New Victory Theater

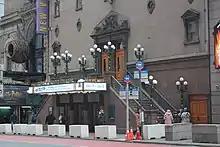
The main entrance stoop, restored in 1995

The 42nd Street Development Corporation had been formed in 1976 to discuss plans for redeveloping Times Square. The same year, the City University of New York's Graduate Center hosted an exhibition with photographs of the Victory and other theaters to advocate for the area's restoration. One plan for the site, in 1978, called for restoring the Victory as a legitimate theater while razing nearby buildings to create a park. Another plan, called the City at 42nd Street, was announced in December 1979 as part of a proposal to restore West 42nd Street around Times Square. Under the plan, the Victory Theatre would be restored as a legitimate theater. Mayor Ed Koch wavered in his support of the plan, criticizing it as a "Disneyland on 42nd Street". Subsequently, Hugh Hardy conducted a report on 42nd Street's theaters in 1980. His report, in conjunction with a movement opposing the demolition of the nearby Helen Hayes and Morosco theaters, motivated the New York City Landmarks Preservation Commission (LPC) to survey fifty of Midtown Manhattan's extant theaters in the early 1980s.